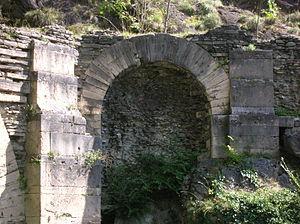
Le Pont romain de Saint-Vincent, en Vallée d'Aoste, est un pont construit à l'époque romaine pour permettre le passage d'une gorge étroite sur le torrent Cillian, affluent de la Doire Baltée.